Political activity of the Catholic Church on LGBTQ issues

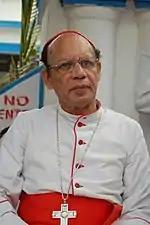
Cardinal Oswald Gracias condemned "all forms of unjust discrimination, harassment or abuse" against LGBTQ people.

In various countries, members of the Catholic Church have intervened on occasions both to support efforts to decriminalize homosexuality, and also to ensure it remains an offence under criminal law.